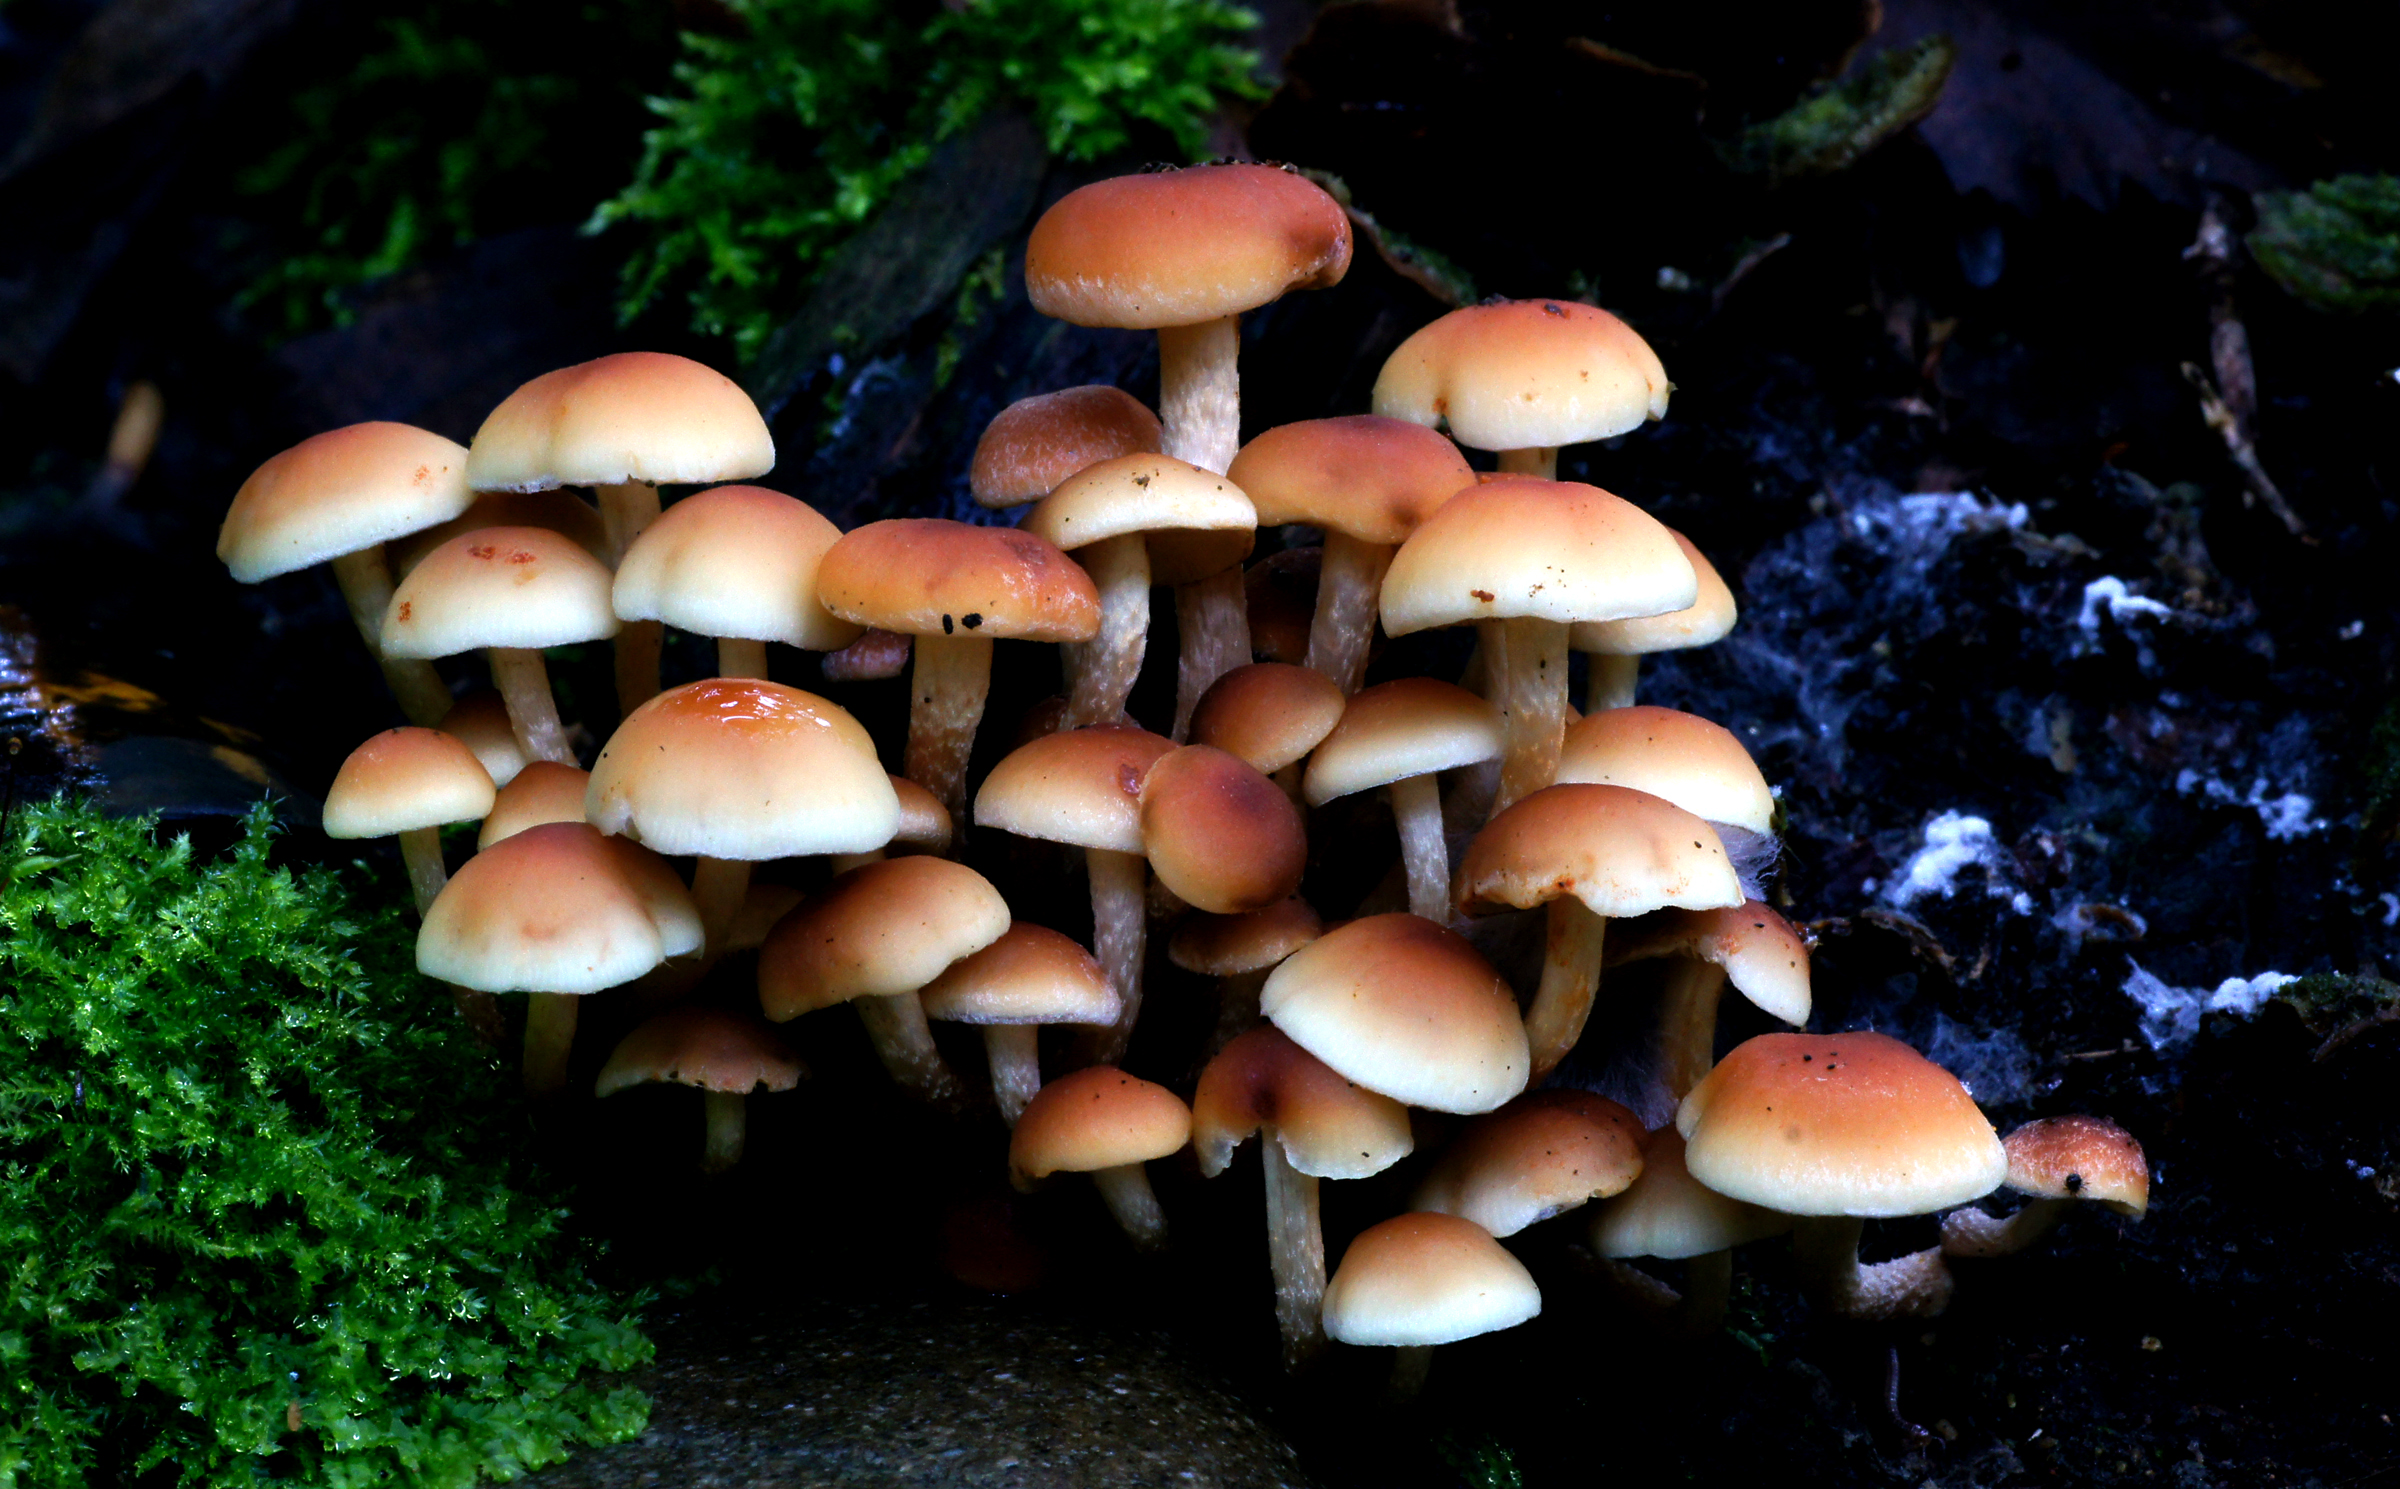
nature, mushroom, fungus, fungi, mushrooms, explored, oyster mushroom, edible mushroom, medicinal mushroom, agaricomycetes, agaricaceae